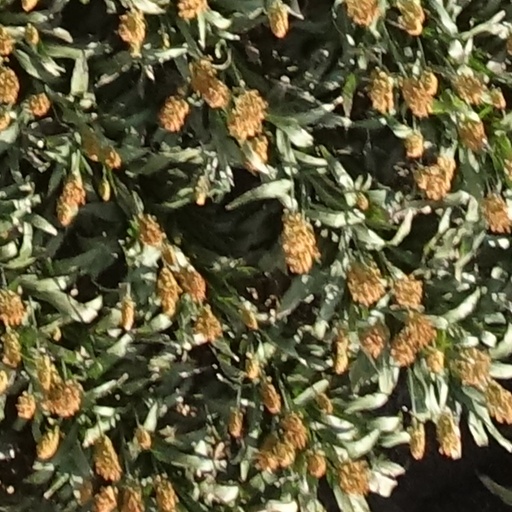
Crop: sorghum